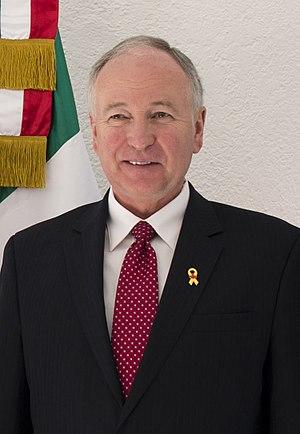
Robert Douglas Nicholson est un homme politique et avocat canadien.